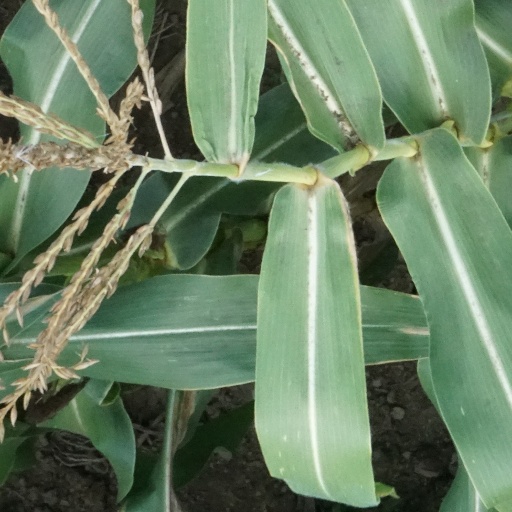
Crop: maize; corn